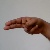
The image shows a hand gesture representing the letter 'H' in Indian Sign Language.